The Beatles' Christmas records

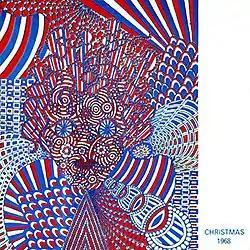

The first Beatles Christmas fan-club disc to be recorded by the individual Beatles separately, the 1968 offering is a collage of odd noises, musical snippets and individual messages. McCartney's song "Happy Christmas, Happy New Year" is featured, along with Lennon's poems "Jock and Yono" and "Once Upon a Pool Table". Also notable is a rendition of "Nowhere Man" by the ukulele-playing Tiny Tim, which Harrison recorded in New York. Also included is a sped-up snippet of the Beatles' own "Helter Skelter" and a brief snippet of Perrey & Kingsley's "Baroque Hoedown", which was used three years later in Disneyland's Main Street Electrical Parade. "Ob-La-Di, Ob-La-Da", "Yer Blues" and "Birthday" are also heard in the background for part of the message. The dialogue and songs for the flexi-disc were organised and edited together by DJ and friend of the Beatles, Kenny Everett.